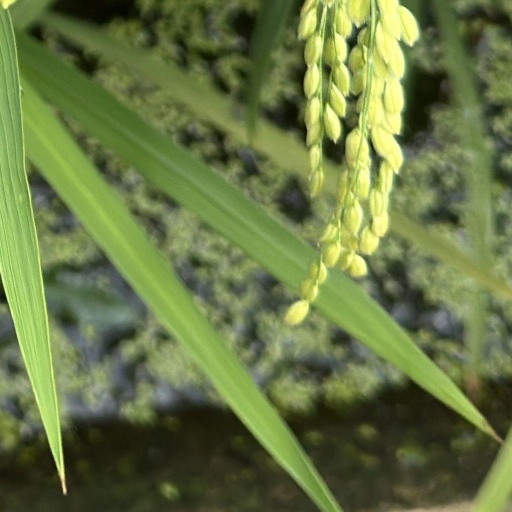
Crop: rice